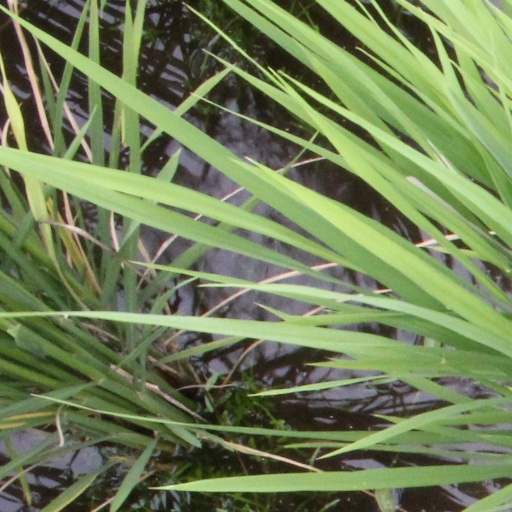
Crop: rice